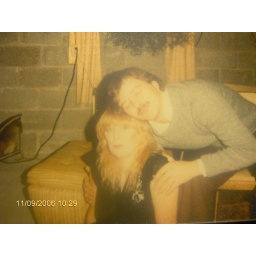
I found this picture in a box at my aunt's house in Scotland.